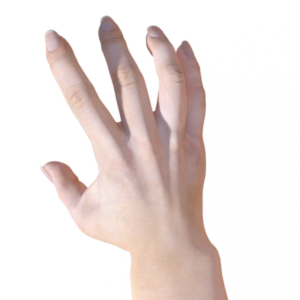
Label: paper